Krešimir Lončar

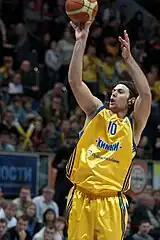
Lončar, playing for Khimki in 2011

In July 2008, Lončar signed a two-year contract with UNICS Kazan. With UNICS he won the Russian Cup in 2009 and was also named the MVP. UNICS Kazan ended up third in the 2009–10 Russian Superleague season.